Geophilidae

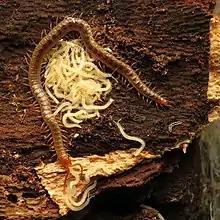
"Geophilus" sp. mother and brood.

Geophilidae is a family of soil centipedes in the superfamily Geophiloidea and the order Geophilomorpha. In 2014, a phylogenetic analysis based on morphological and molecular data found this family to be polyphyletic. To avoid this polyphyly, authorities dismissed the families Aphilodontidae, Dignathodontidae, Linotaeniidae, and Macronicophilidae, which are now deemed to be junior synonyms for Geophilidae. Authorities also moved some genera from Geophilidae to form the family Zelanophildae in order to avoid the polyphyly of the family Geophilidae. The family Geophilidae now includes more than 650 species in more than 120 genera. This family has a cosmopolitan distribution, with species found almost worldwide.